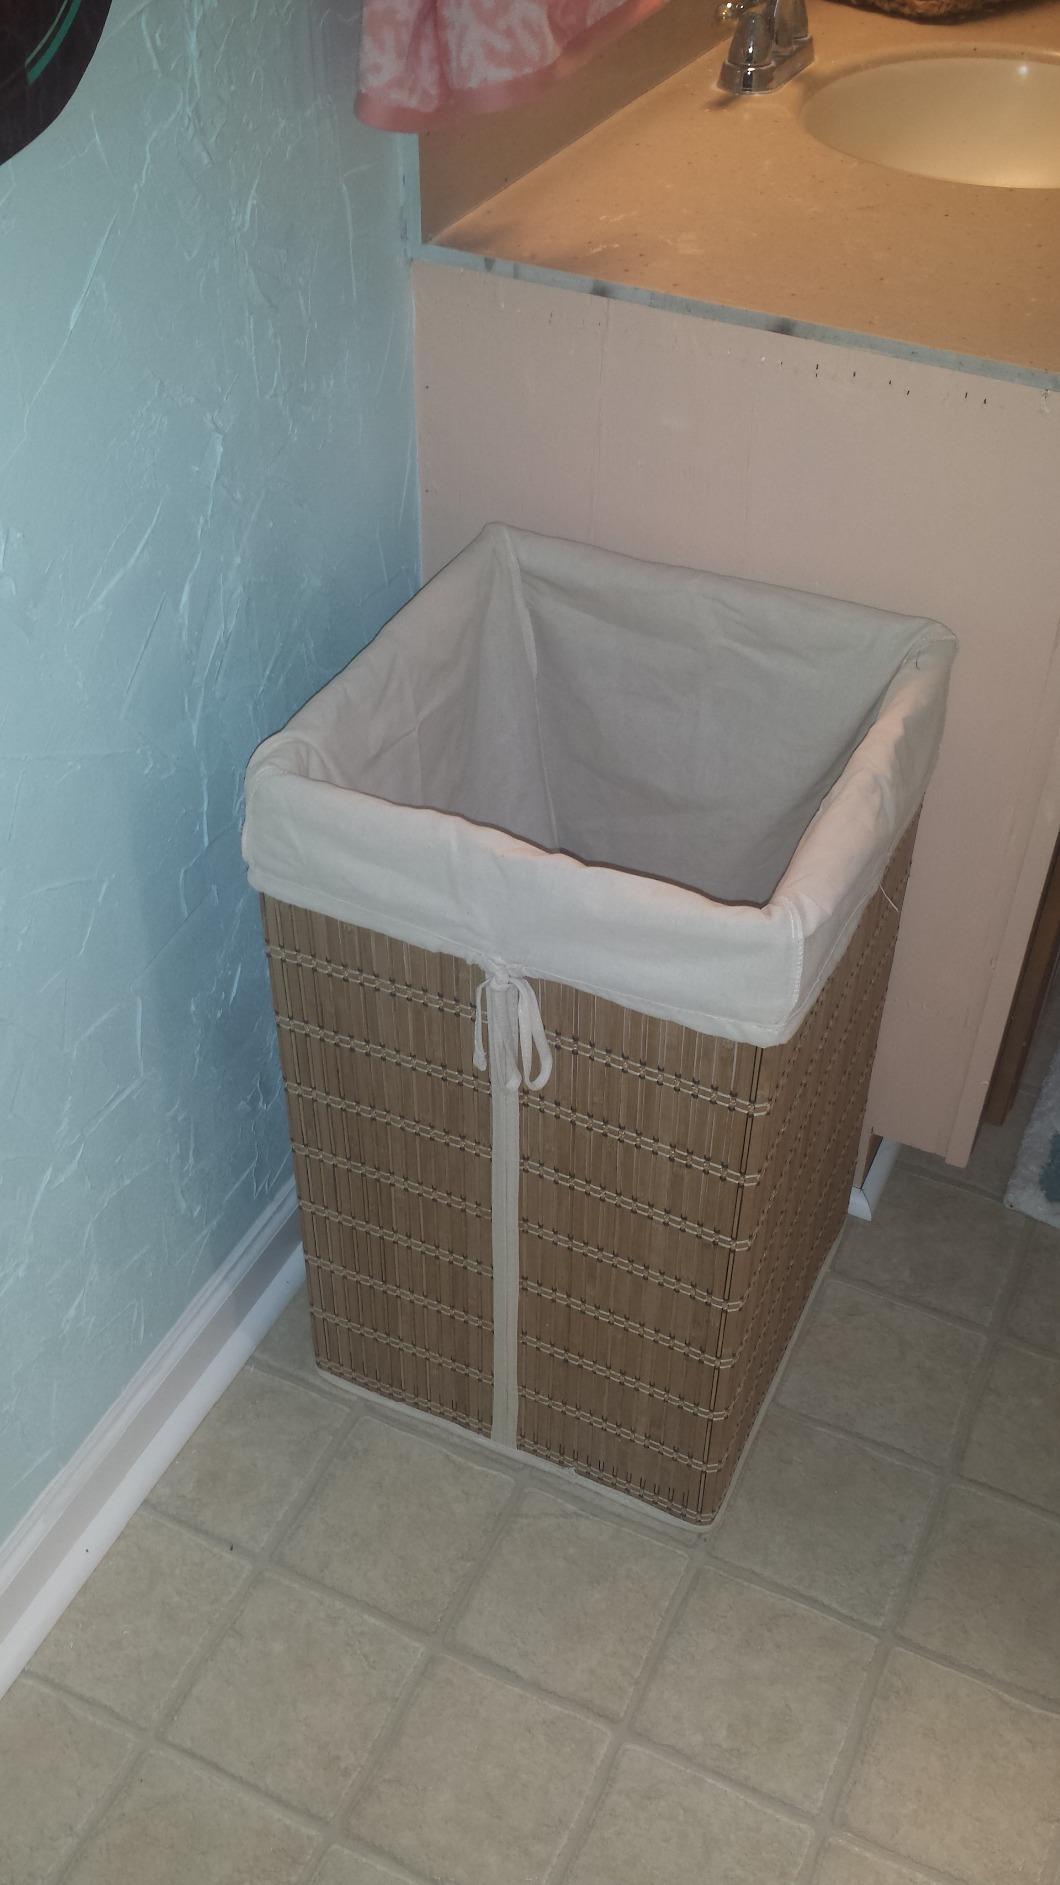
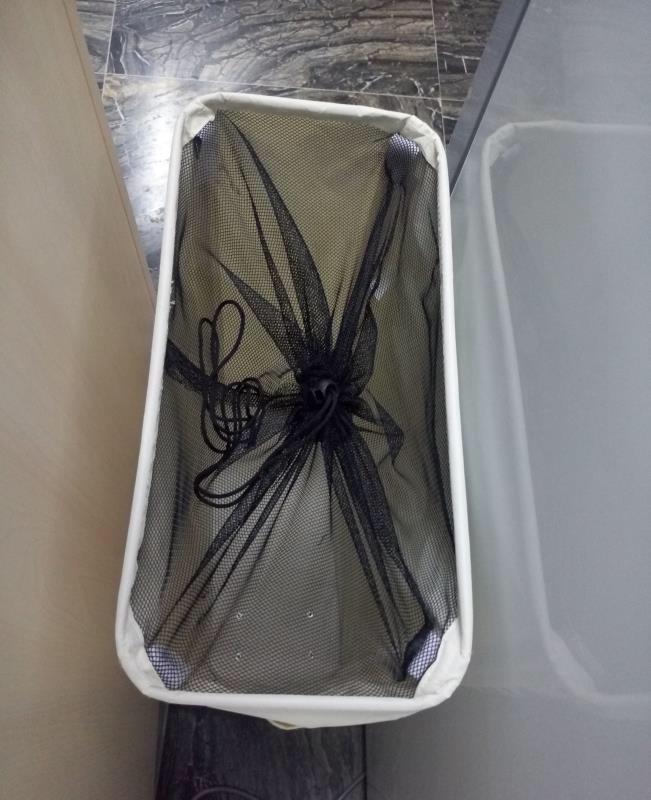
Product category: items_hamper
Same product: no